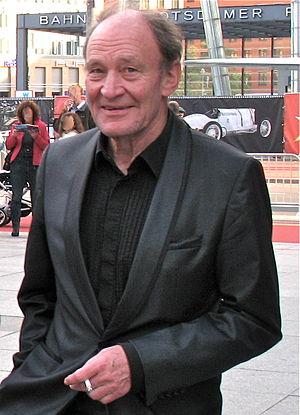
Michael Mendl est un acteur allemand.